Deacon John Grave House

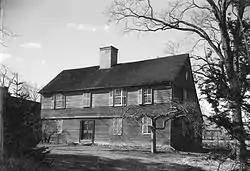

The Deacon John Grave House, located at 581 Boston Post Road in Madison, Connecticut, is a saltbox house that was built by Deacon John Grave in 1681. The Grave family lived in the house for 300 years. The Deacon John Grave Foundation was formed in 1983 to save the house from demolition, and converted it into a museum.